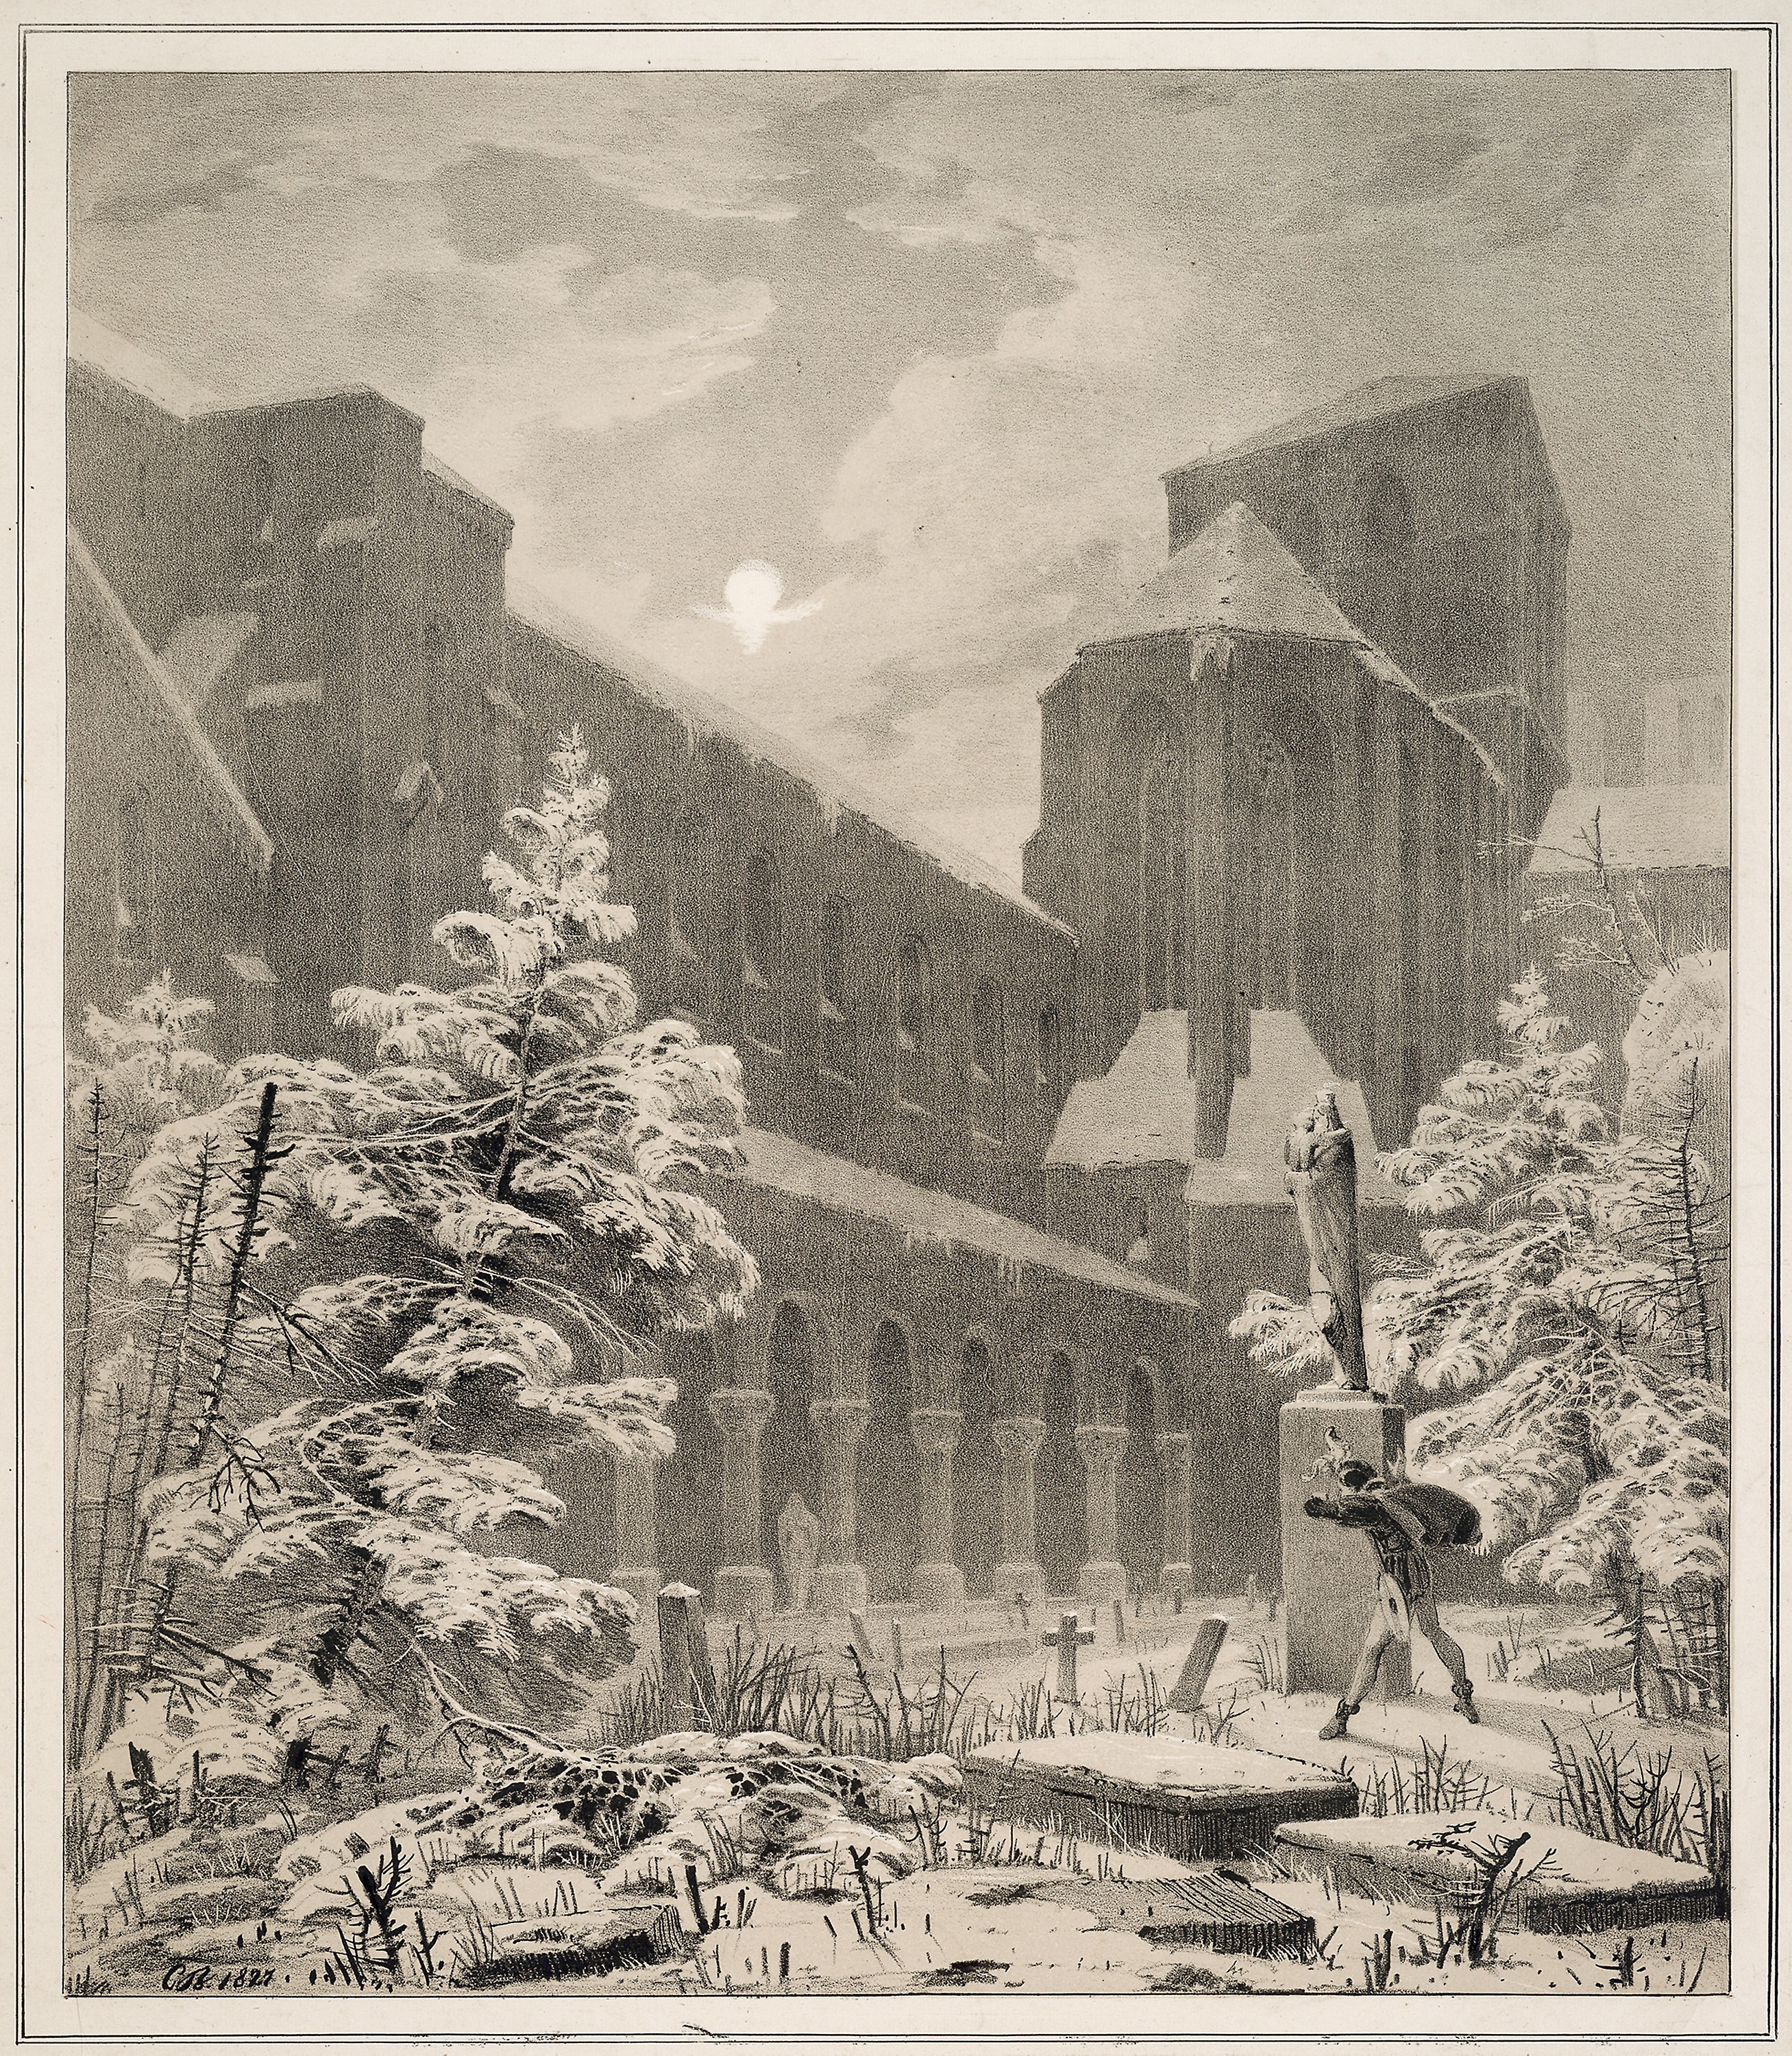
black and white, history, art, stock photography, visual arts, monochrome, arch, building, artwork, painting, ancient history